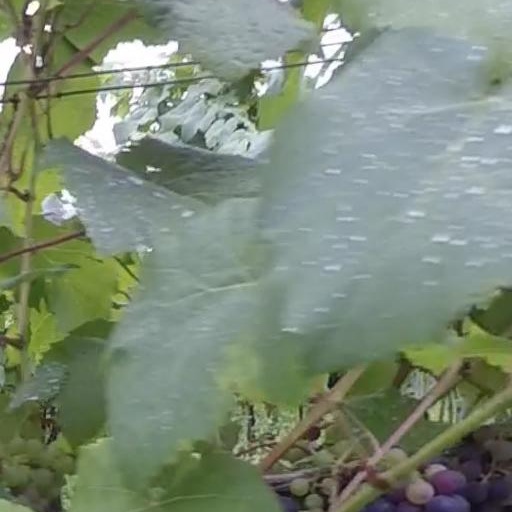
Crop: grape